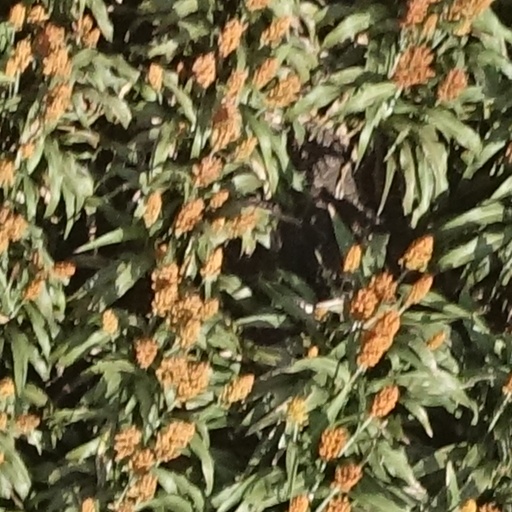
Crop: sorghum